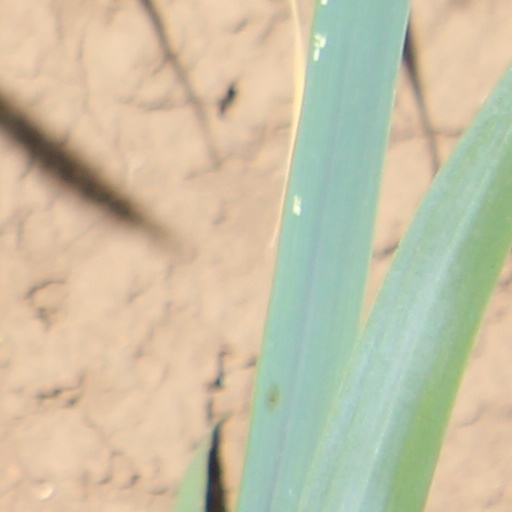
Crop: wheat